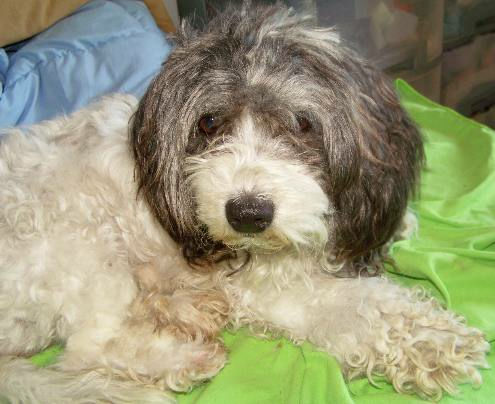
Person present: No